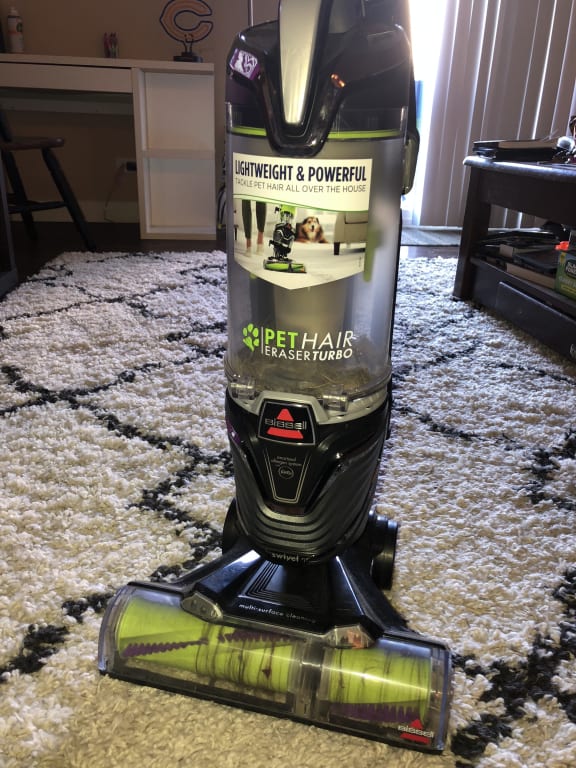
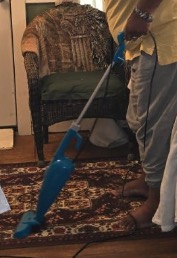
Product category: items_vacuum
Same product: no